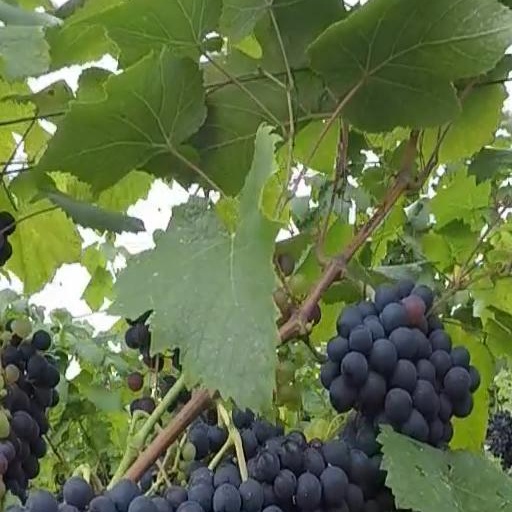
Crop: grape